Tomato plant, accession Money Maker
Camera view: bottom (45 deg); turntable rotation: 60 degrees
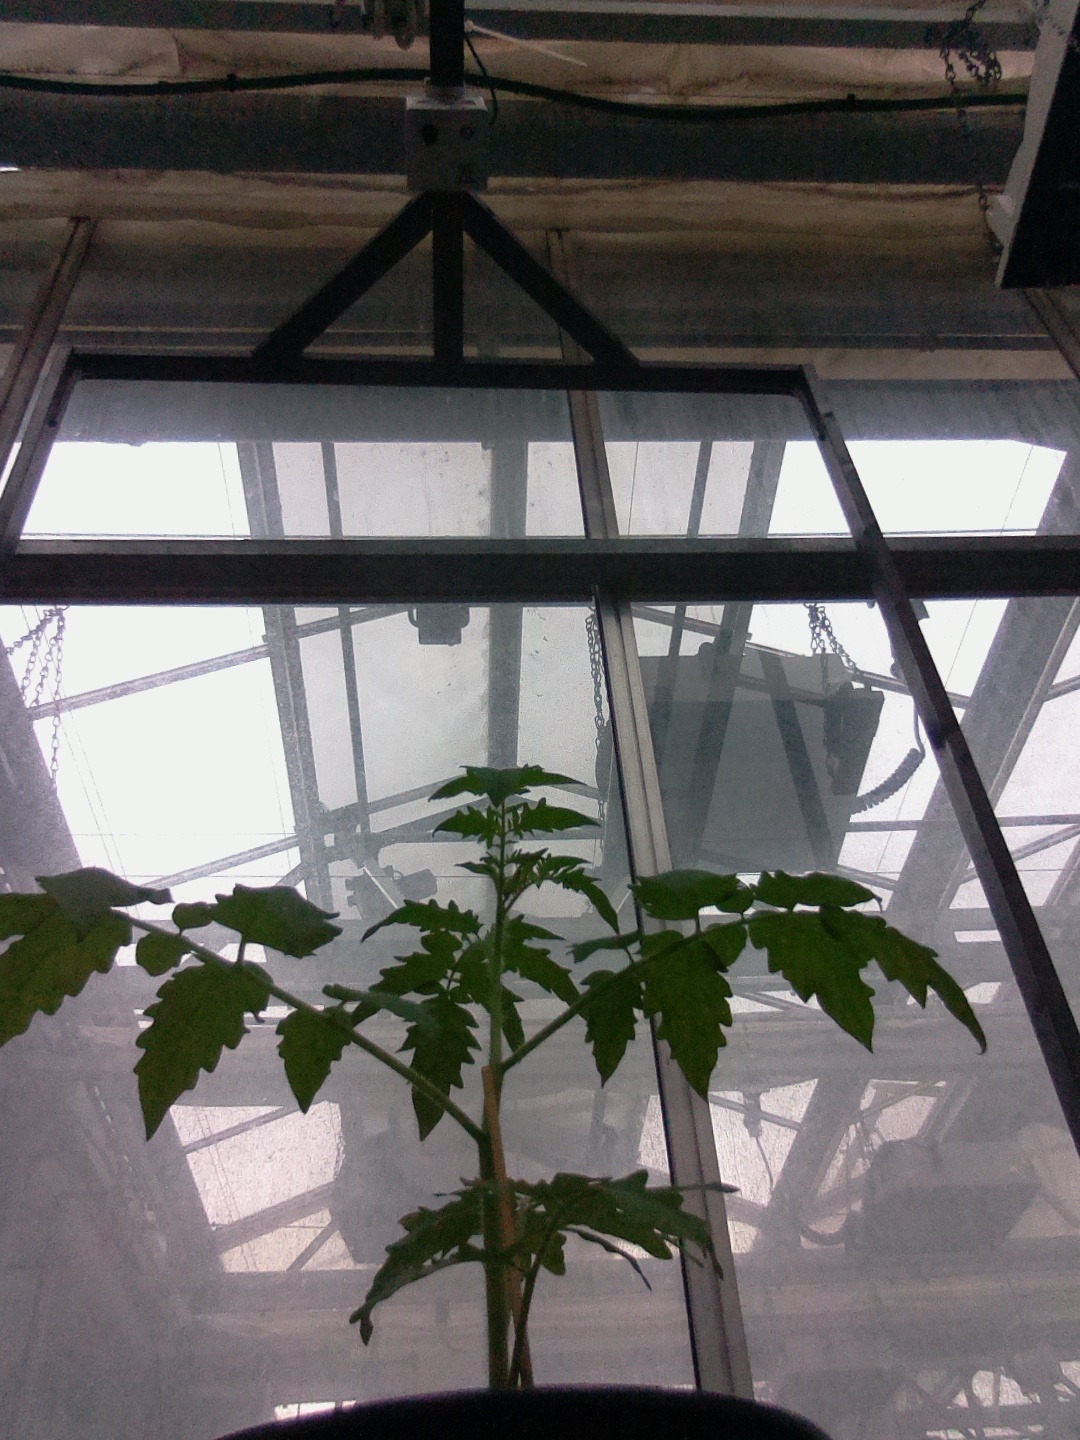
BBCH growth stage 13: 6 of true leaves visible